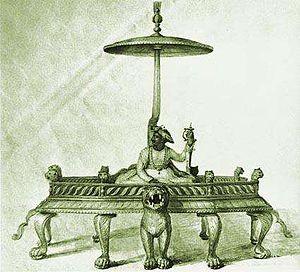
Tipû Sâhib, également connu sous le nom de Tipû Sultân fut sultan de Mysore à partir de 1782 et l'un des principaux opposants à l'installation du pouvoir britannique en Inde ce qui lui valut le surnom de « tigre de Mysore ».